Josep Seguer

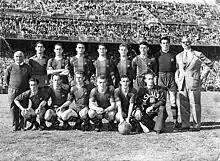

Josep Seguer Sans (6 May 1923 – 1 January 2014) was a Spanish football defender and manager.